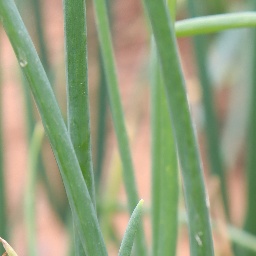
Label: healthy